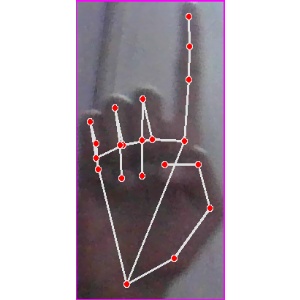
अक्षर: क